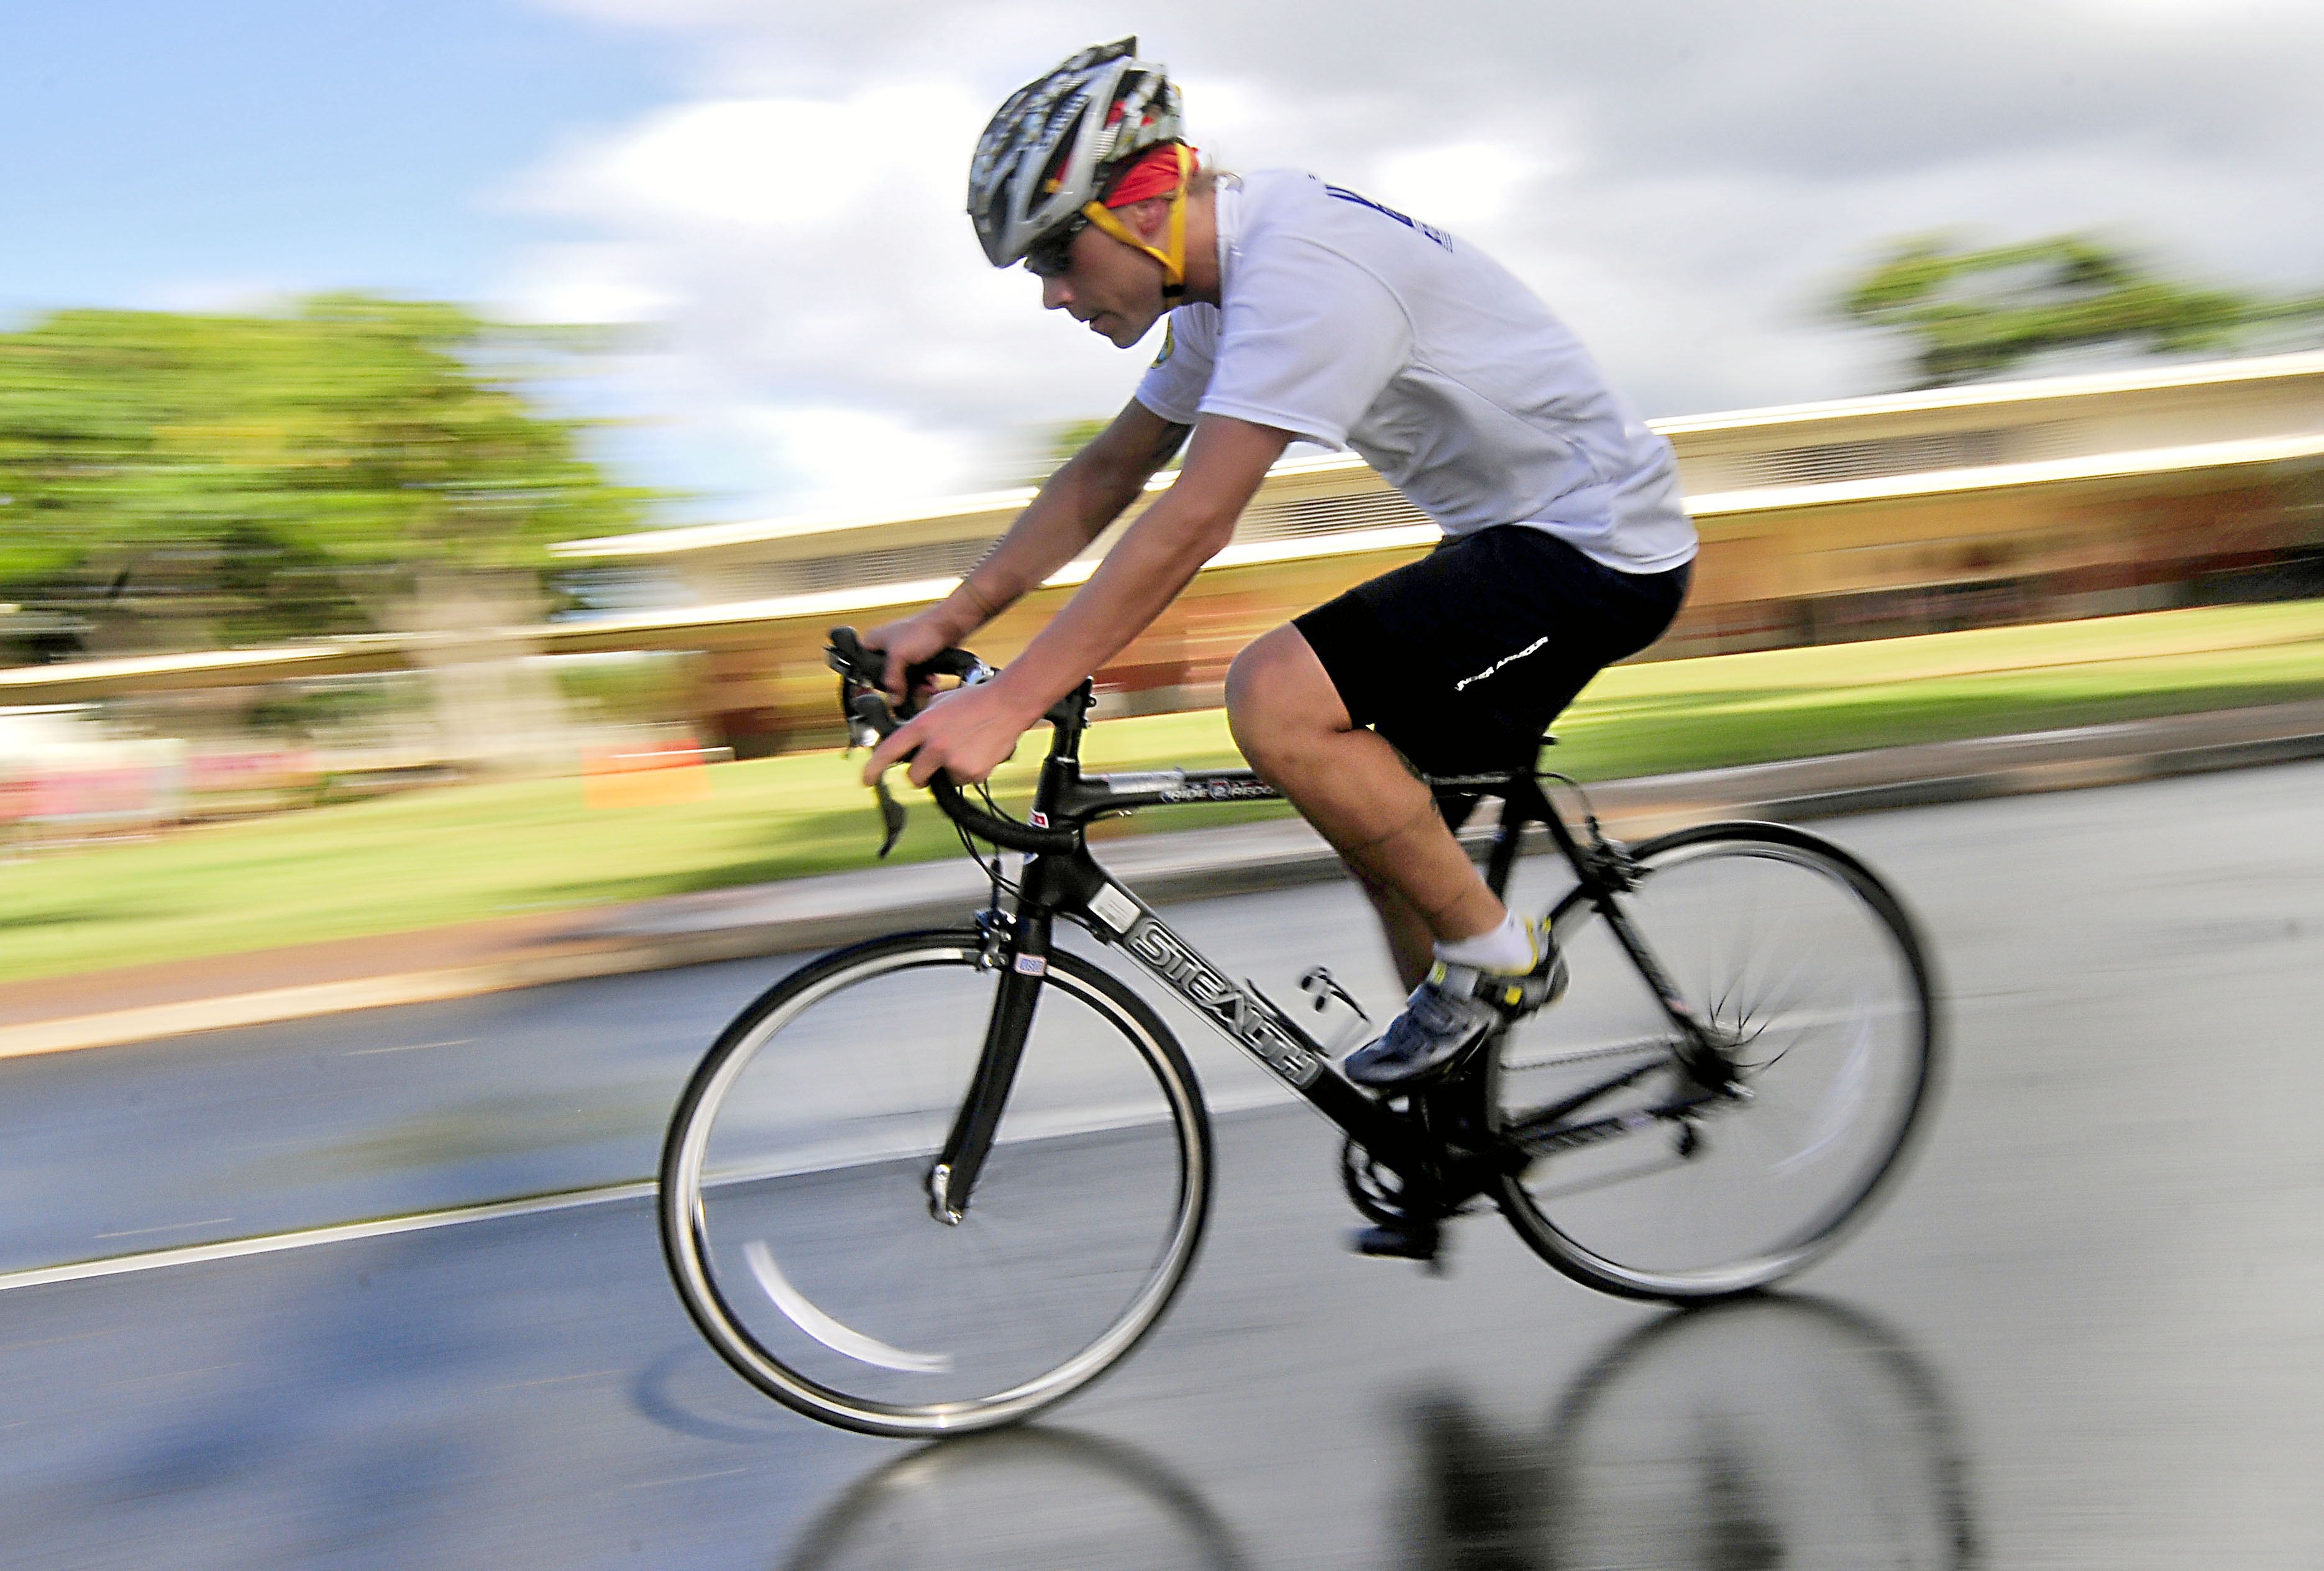
bicycle, bike, male, recreation, vehicle, healthy, sports equipment, mountain bike, cycling, bicyclist, sports, helmet, biking, racing, bicycling, active, biker, cardio, road cycling, outdoor recreation, cycle sport, cyclo cross bicycle, bicycle racing, road bicycle, endurance sports, racing bicycle, hybrid bicycle, road bicycle racing, duathlon